Ecological succession

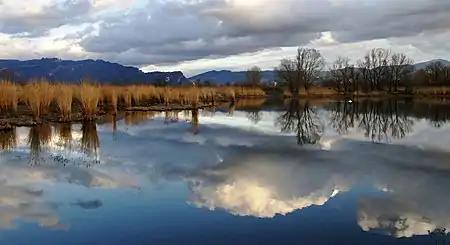
A hydrosere community

A seral community is an intermediate stage found in an ecosystem advancing towards its climax community. In many cases more than one seral stage evolves until climax conditions are attained. A "prisere" is a collection of seres making up the development of an area from non-vegetated surfaces to a climax community. Depending on the substratum and climate, different seres are found.